Harrison station (PATH)

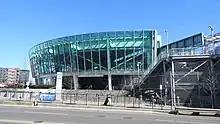
New northern (Newark-bound) entrance in March 2023

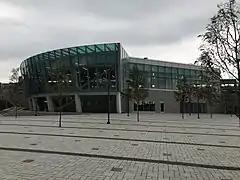
New southern (WTC-bound) entrance in August 2019

The area around the station has undergone redevelopment since the early 2000s. The first phase of a mixed-use development called Harrison Station opened in December 2011. Meanwhile, the Port Authority began reconstructing the station in 2009. The $256 million project essentially rebuilt the station because the original structure's architecture could not easily be updated. The station has longer and wider platforms to allow 10-car trains; street-level-to-platform elevators within the platform extensions, in compliance with the Americans with Disabilities Act of 1990; and architectural modifications to its appearance. Funding for this project was provided by a portion of the March 2008 toll and fare hike, which increased the overall spending budget of the corporation. In 2011, the Port Authority began acquiring real property in preparation for construction.